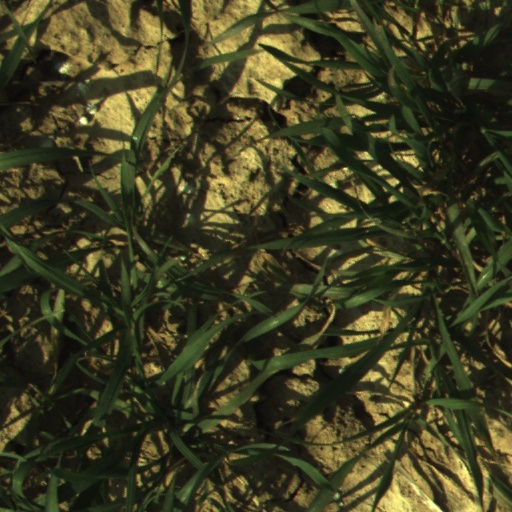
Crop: wheat